Statue of Frederick VI

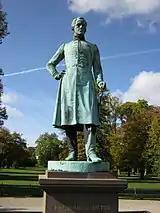
Frontal view of the statue

The statue offers a down-to-earth portrait of Frederick VI. He is not mounted on a horse and is not wearing a toga or a galla uniform as is normal in older portrails of monarchs. He is instead seen in a relaxed pose, wearing an everyday uniform with long coat and boots, with his right hand rested on his waist and the left hand on his sword. The unsentimental presentation of the king reflects his personality and relationship with the park and may also have been influenced by the recent transition from absolute to constitutional monarchy that was realized with the adoption of the Constitution of Denmark in 1849. The statue is considered one of Bissen's best works.